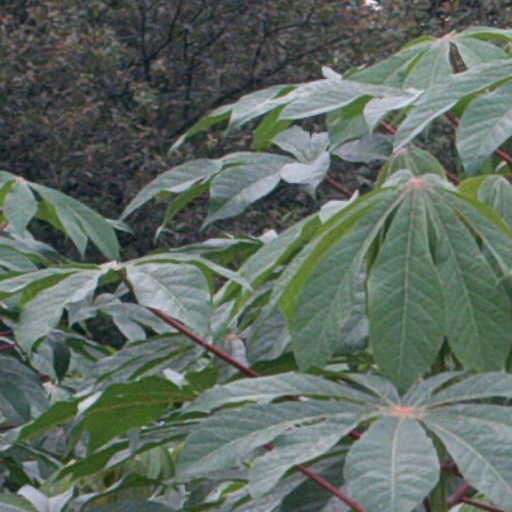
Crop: cassava